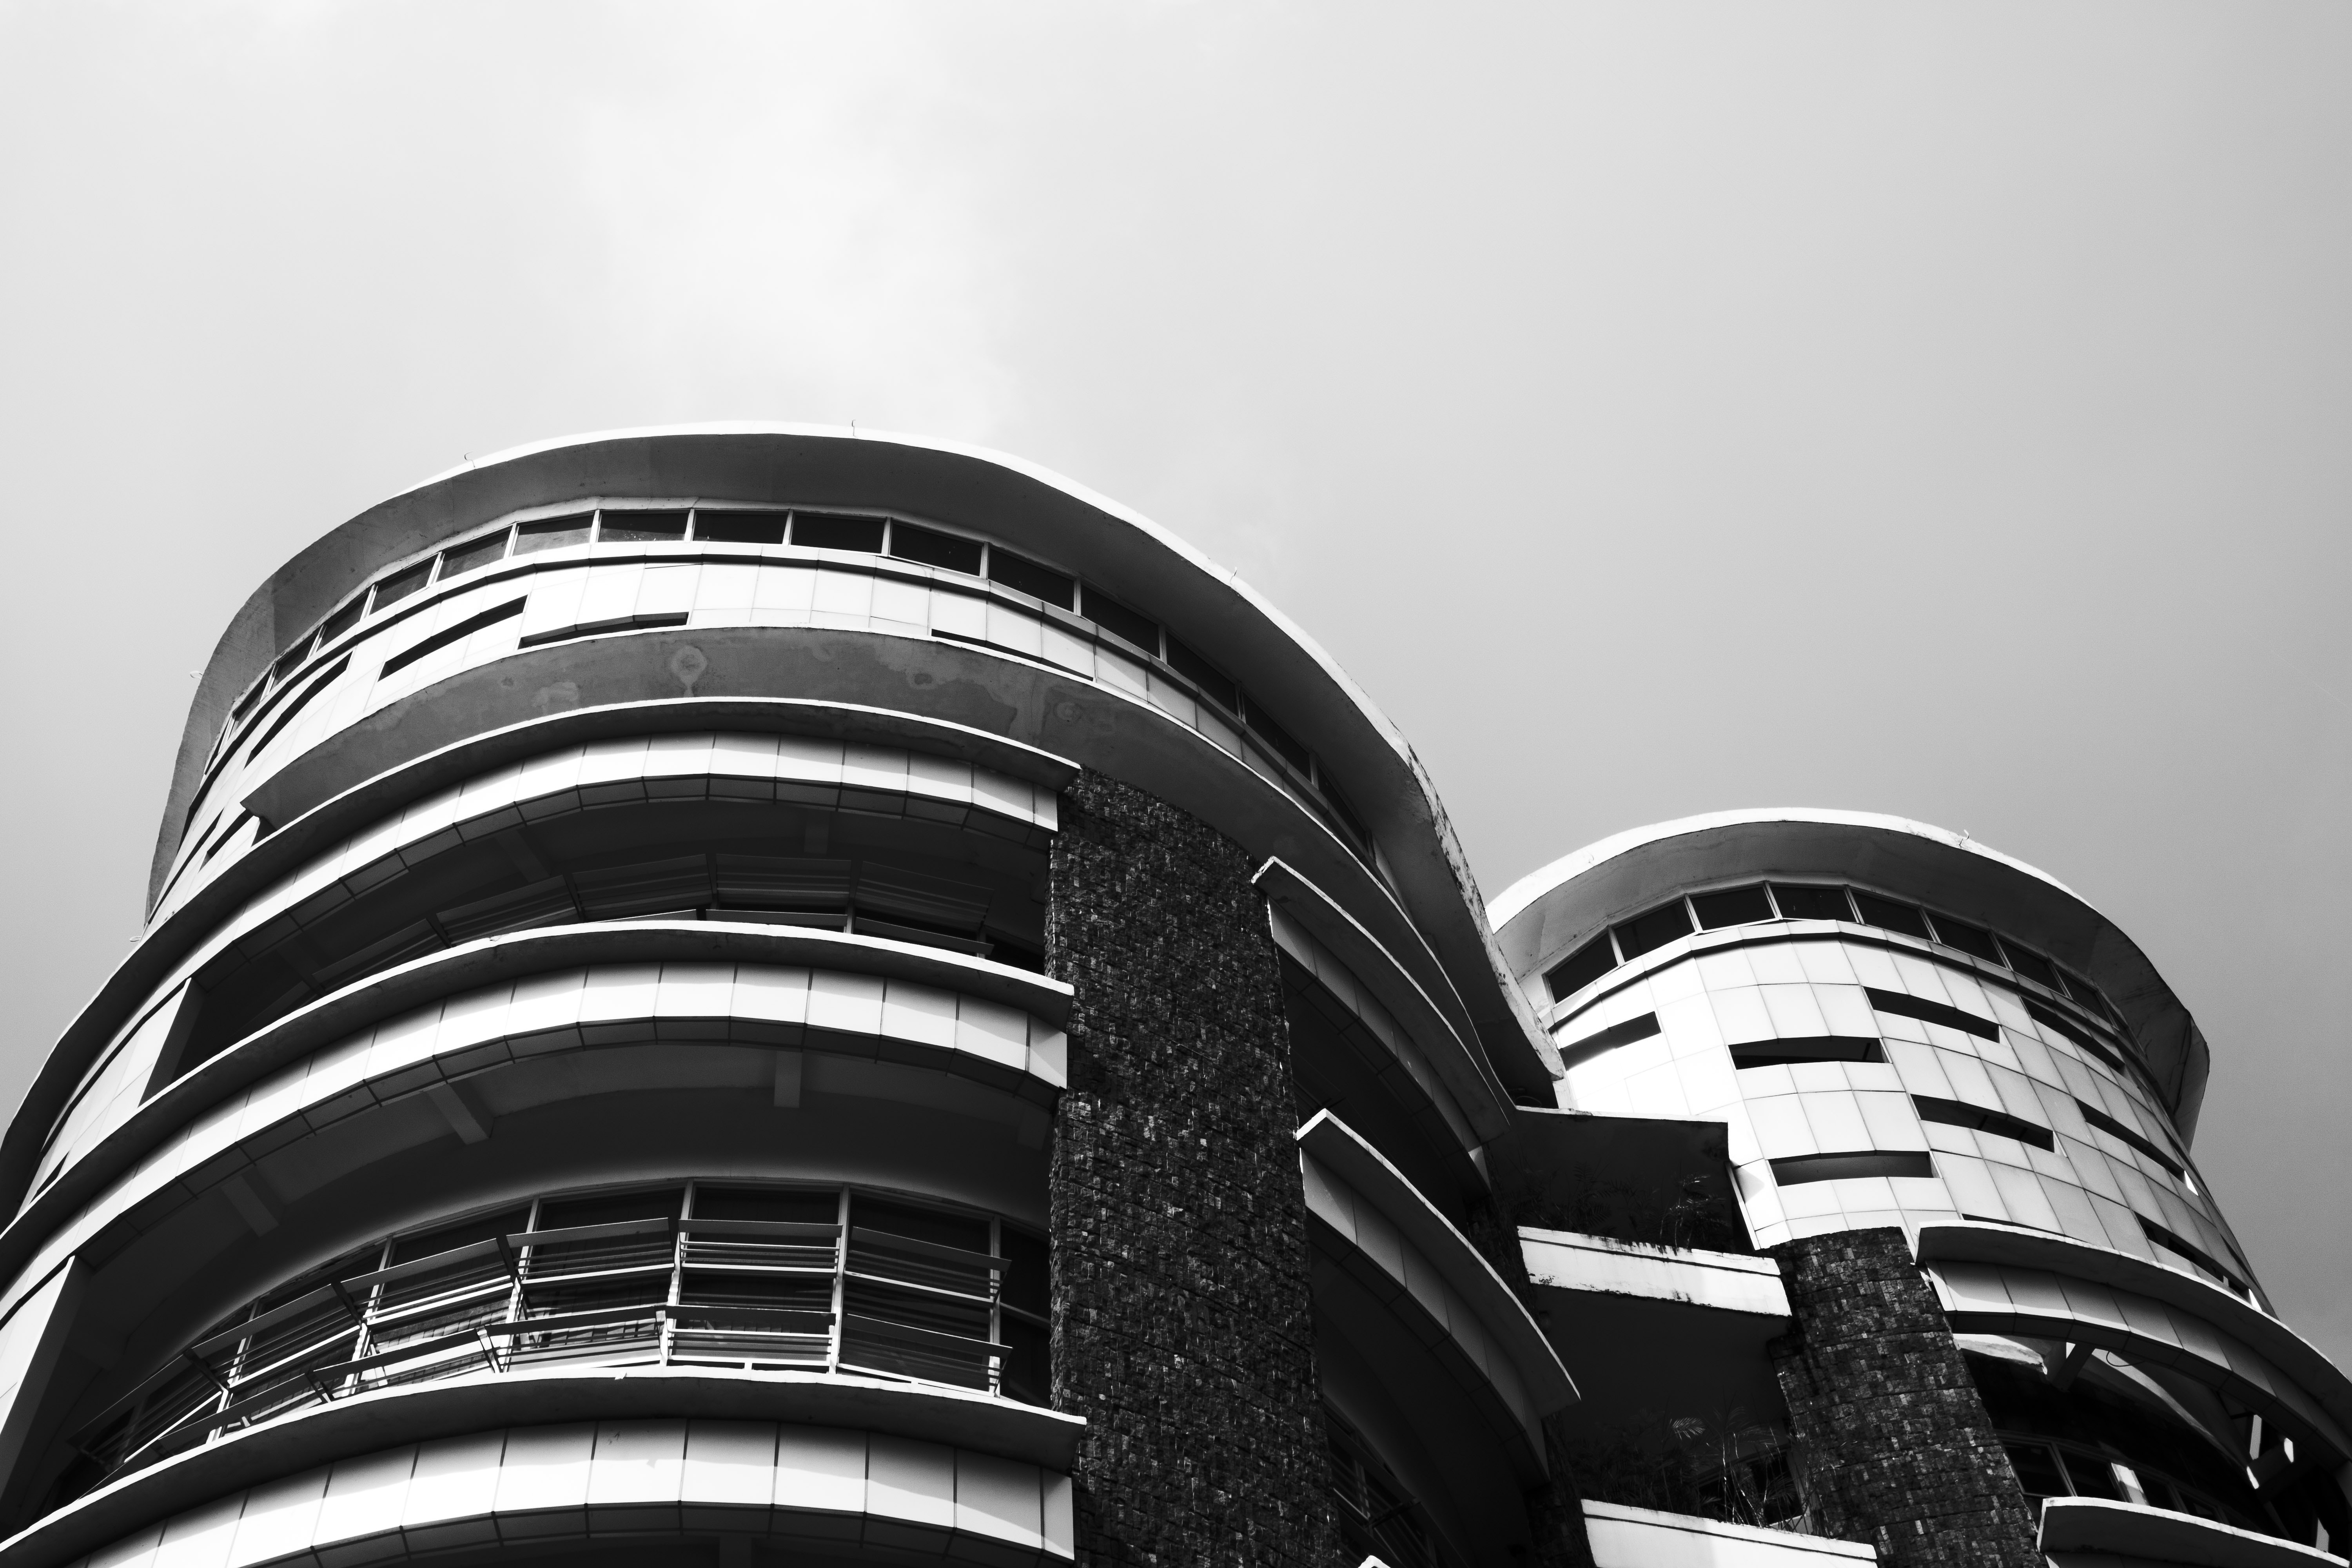
white, architecture, black, black and white, monochrome, landmark, urban area, skyscraper, metropolitan area, tower, building, line, monochrome photography, tower block, city, design, Material property, metropolis, corporate headquarters, facade, commercial building, stock photography, pattern, style, mixed use, brutalist architecture, symmetry